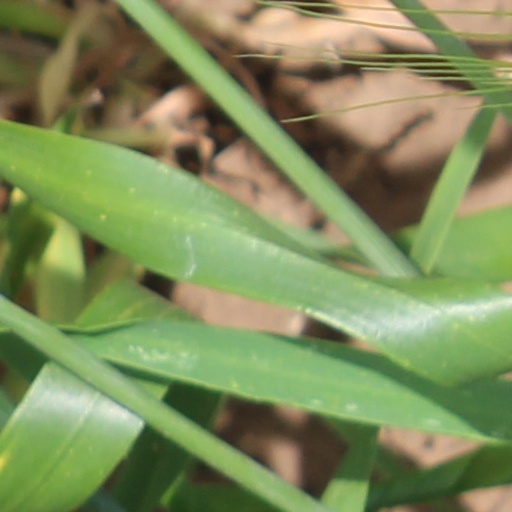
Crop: wheat